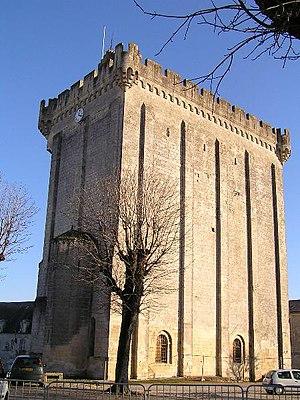
Cet article recense une partie des monuments historiques de la Charente-Maritime, en France.